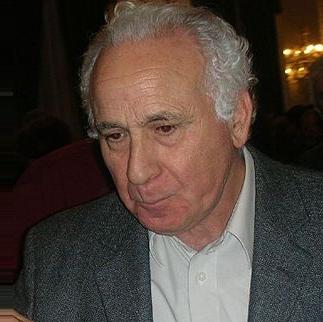
Age: 64